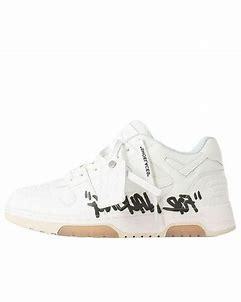
Brand: Off-White
Model: Off Out Of Office For Walking